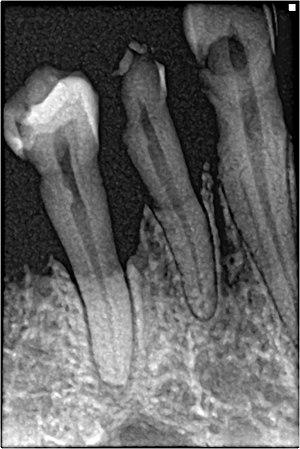
Perte osseuse chez un fumeur. العربية: فقدان شديد في العظم المحيط بالأسنان لمريض مدخن
La parodontite consiste en une inflammation du parodonte, c'est-à-dire des tissus de soutien de l'organe dentaire : la gencive, le cément, le ligament alvéolo-dentaire et l'os alvéolaire.
La radiologie dans le domaine médical, désigne l'ensemble des modalités diagnostiques et thérapeutiques utilisant les rayons X, ou plus généralement utilisant des rayonnements. Mais la radiologie, dans son sens plus commun, désigne la spécialité médicale exercée par un médecin radiologue en France, ou radiologiste au Canada. Un établissement de santé peut donc abriter un service de radiologie. En médecine, on parle de radiologie conventionnelle pour désigner les examens diagnostiques utilisant un tube à rayons X classique servant à réaliser des images bidimensionnelles, radiographiques ou fluoroscopiques. La radiologie conventionnelle comprend la radiologie standard qui concerne les examens radiographiques standards, dont la réalisation obéit à des protocoles reconnus de manière internationale.